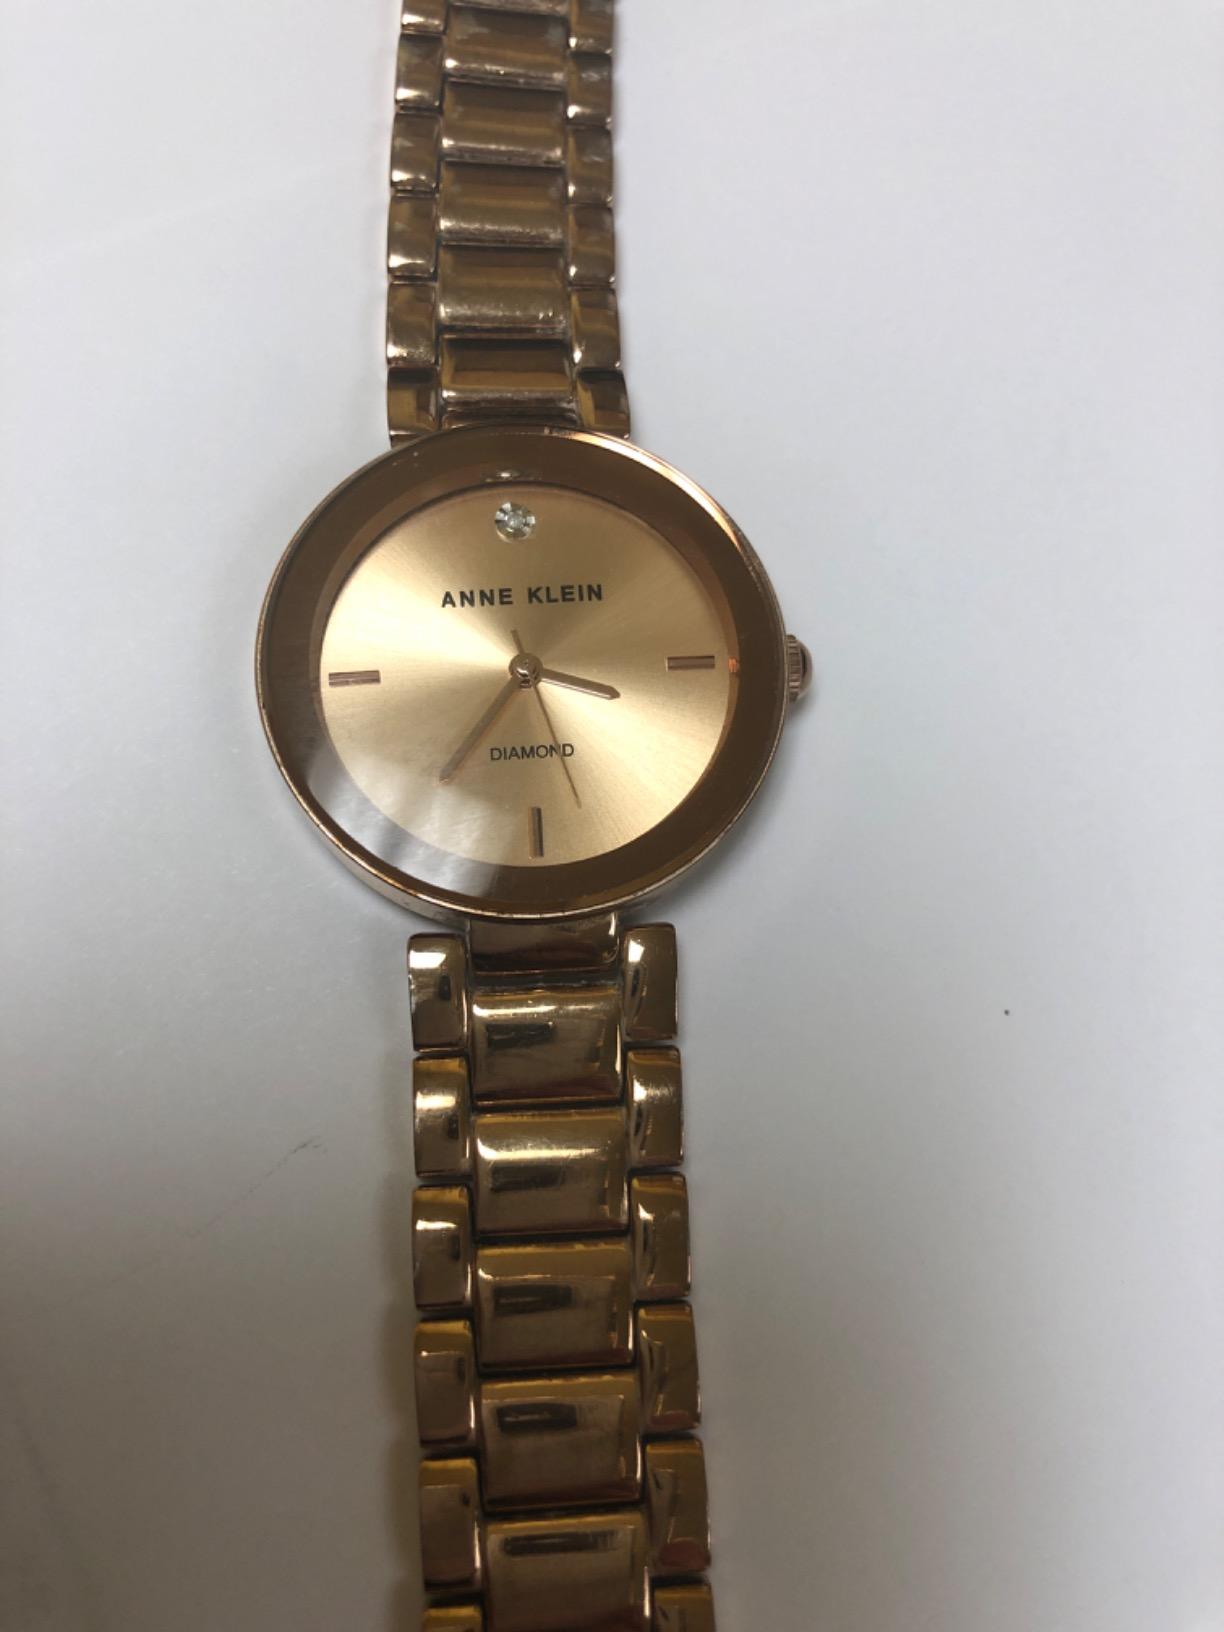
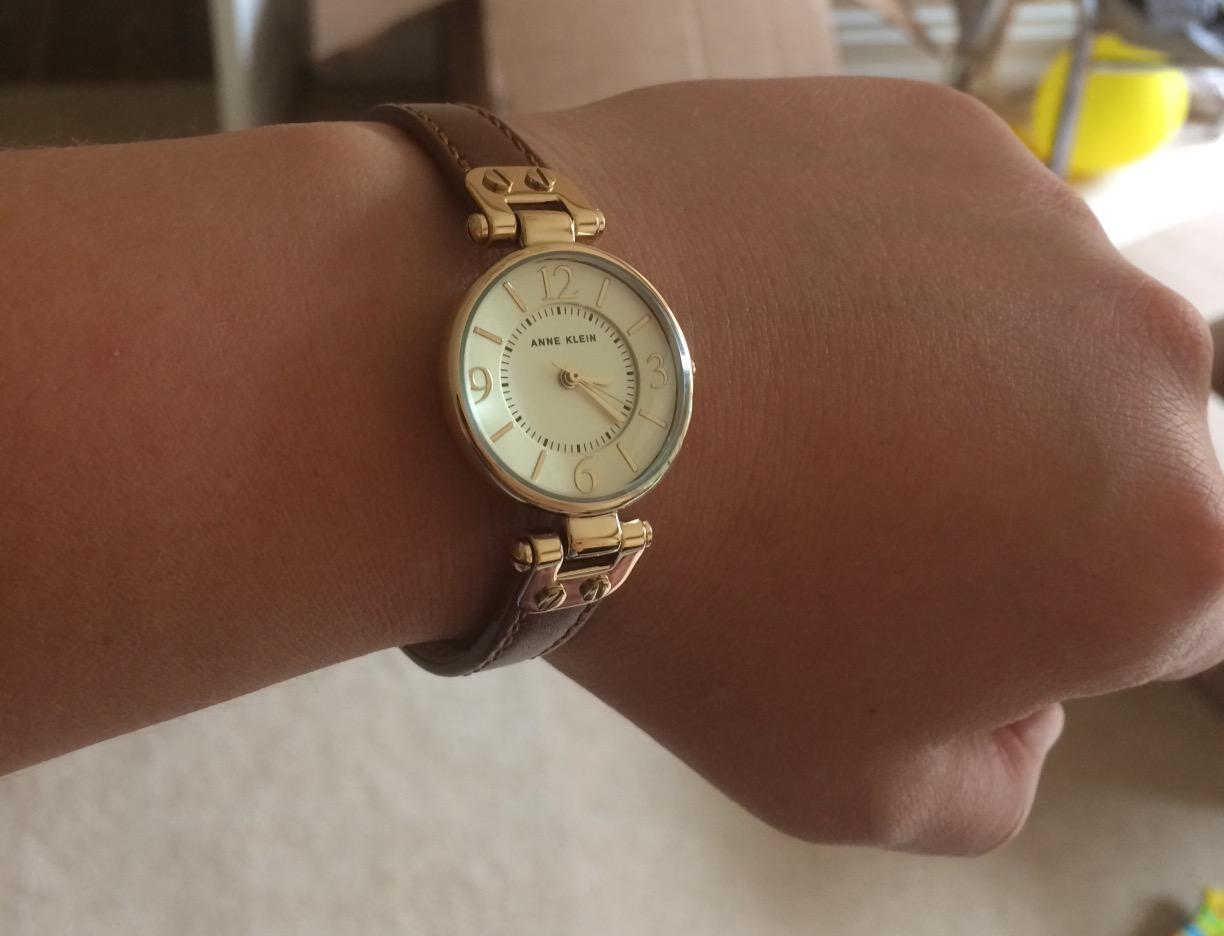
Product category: accessories_watch
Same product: no